Nathaniel Bowditch

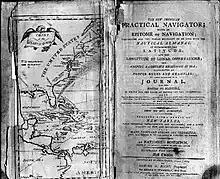
Frontispiece of the 1802 first edition of "The American Practical Navigator."

In 1802 Blunt published the first edition of Bowditch's "American Practical Navigator", which became the western hemisphere shipping industry standard for the next century and a half. The text included several solutions to the spherical triangle problem that were new, as well as extensive formulae and tables for navigation. In 1866, the United States Hydrographic Office purchased the copyright and since that time the book has been in continuous publication, with regular revisions to keep it current. Bowditch's influence on the American Practical Navigator was so profound that to this day mariners refer to it simply as "Bowditch". Student Naval officers prior to the establishment of the Naval Academy referred to the work as "the immaculate Bowditch".